The Loves of the Gods

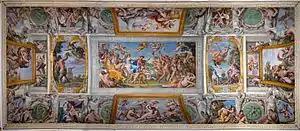
"The Loves of the Gods" on the vault of the Farnese Gallery

Annibale Carracci had first decorated a small room, the Camerino (1595-7), with scenes from the life of Hercules. The Herculean theme was probably selected because the Farnese Hercules was standing at the time in the Palazzo Farnese. This concept of art imitating ancient art seems to have been carried over to the large Gallery. While performing graduate research on the Gallery, Thomas Hoving, later director of the Metropolitan Museum of Art, pointed out many correspondences between the frescoes and items in the famous Farnese Collection of Roman sculpture. Much of the collection is now housed in the Capodimonte Museum and National Archaeological Museum in Naples but, in the sixteenth and seventeenth centuries, it was arranged according to themes within the Palazzo Farnese. Hoving's suggestion that many details of the frescoes were designed to complement the marbles below has been generally accepted.